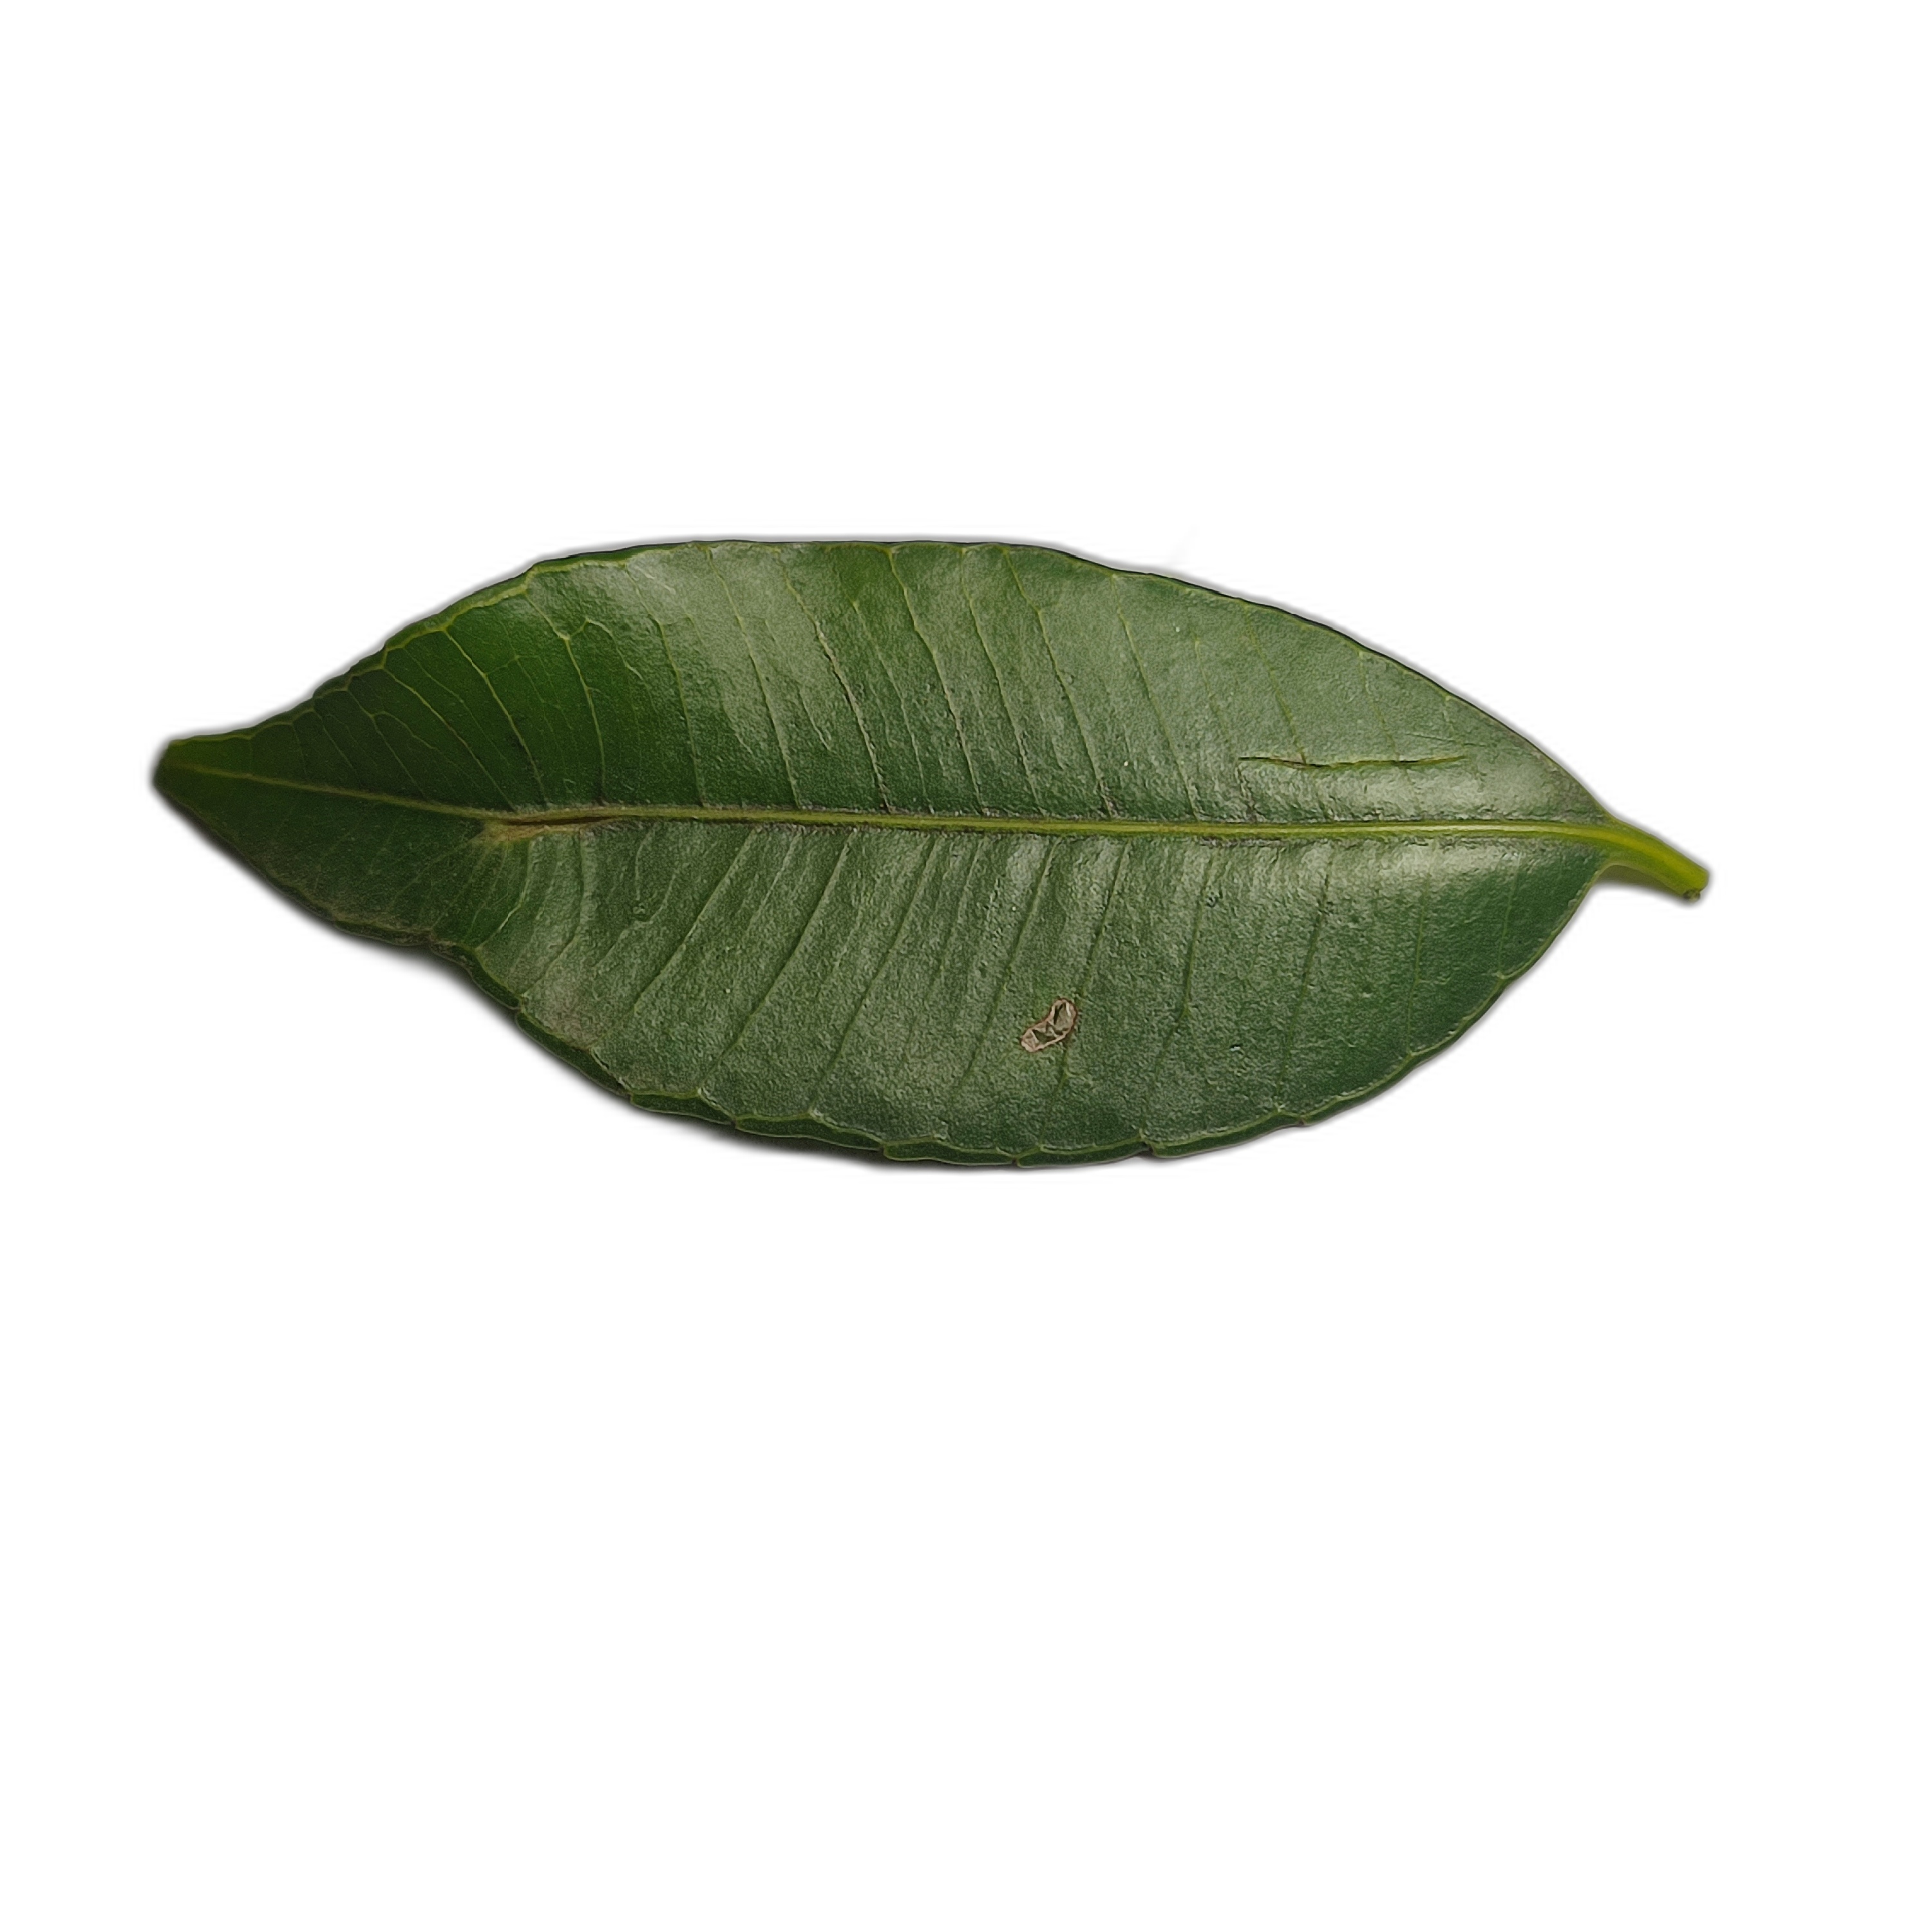
Label: healthy